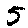
Label: 5